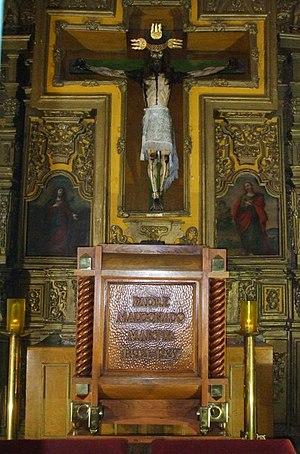
Pierre de Jésus Maldonado, né le 15 juin 1892 à Chihuahua et mort fusillé le 11 février 1937 à Chihuahua, est un prêtre catholique mexicain, martyr de la révolte des Cristeros. Vénéré comme saint par l'Église catholique il est liturgiquement commémoré le 11 février.